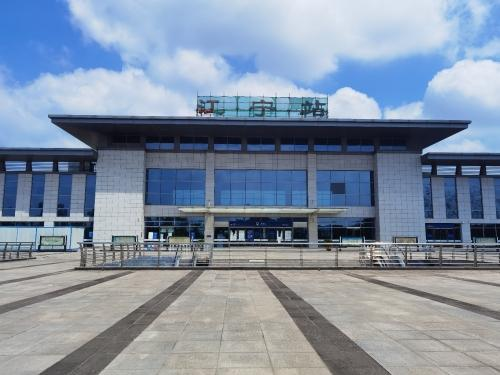
地标名称：江宁站
所在城市：南京市·江宁区